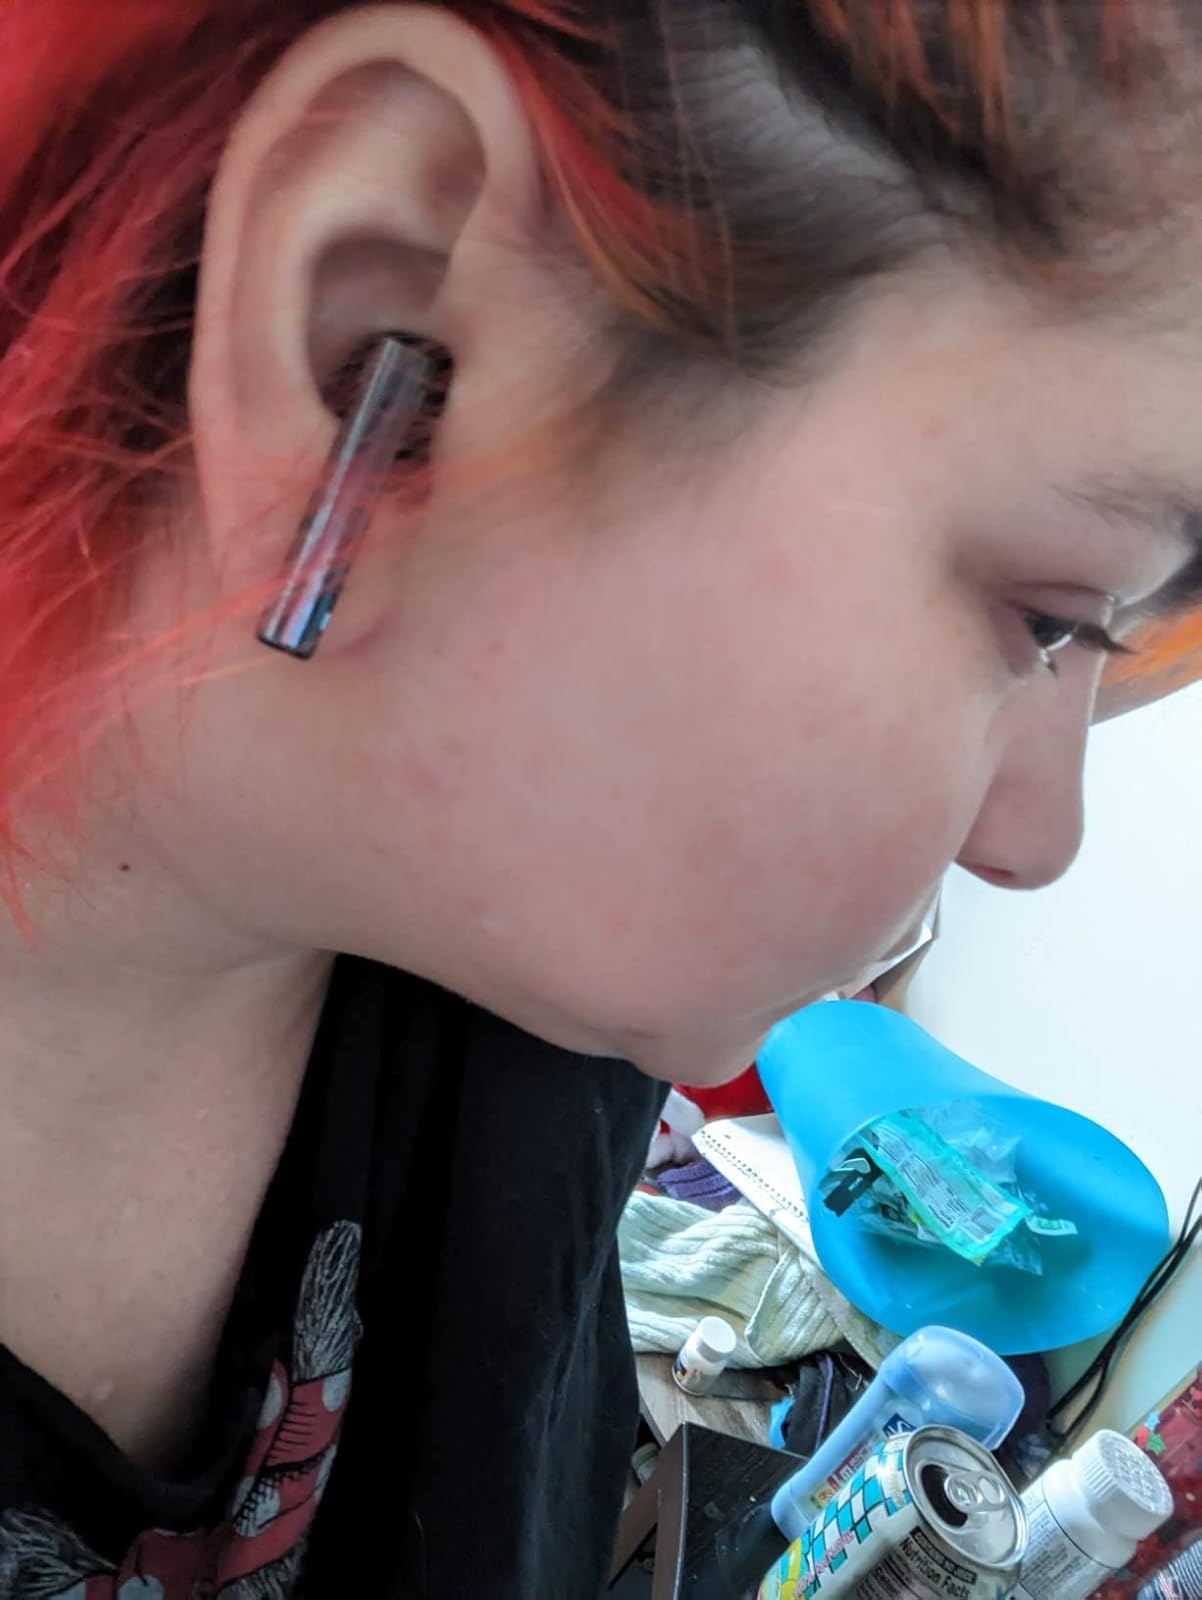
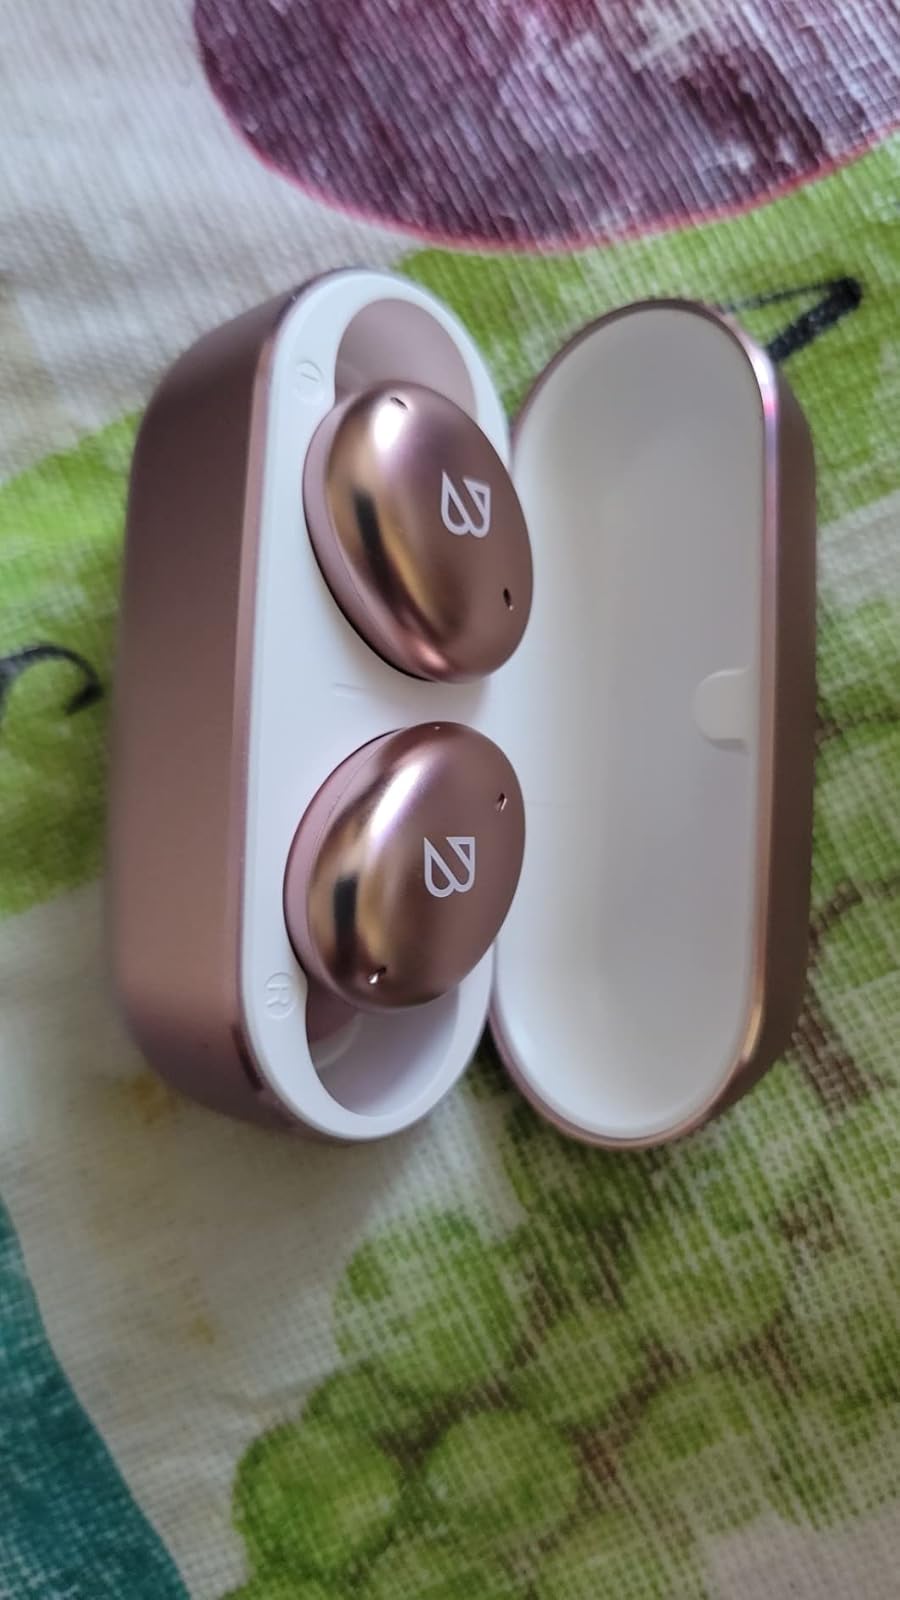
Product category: earbuds
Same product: no